Nagarparkar Jain temples

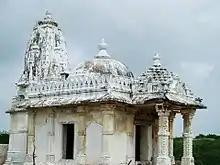
The Viravah site is home to an abandoned, but well-preserved, temple.

Bhodesar, 4 miles from Nagar, features the ruins of three Jain temples. Bhodesar was the region's capital during Sodha rule. Two of the three temples were used as cattle sheds, while the third was noted in 1897 to be in disrepair with holes in the back. An ancient water tank, known as "Bhodesar Talao", was also built in the nearby hills.